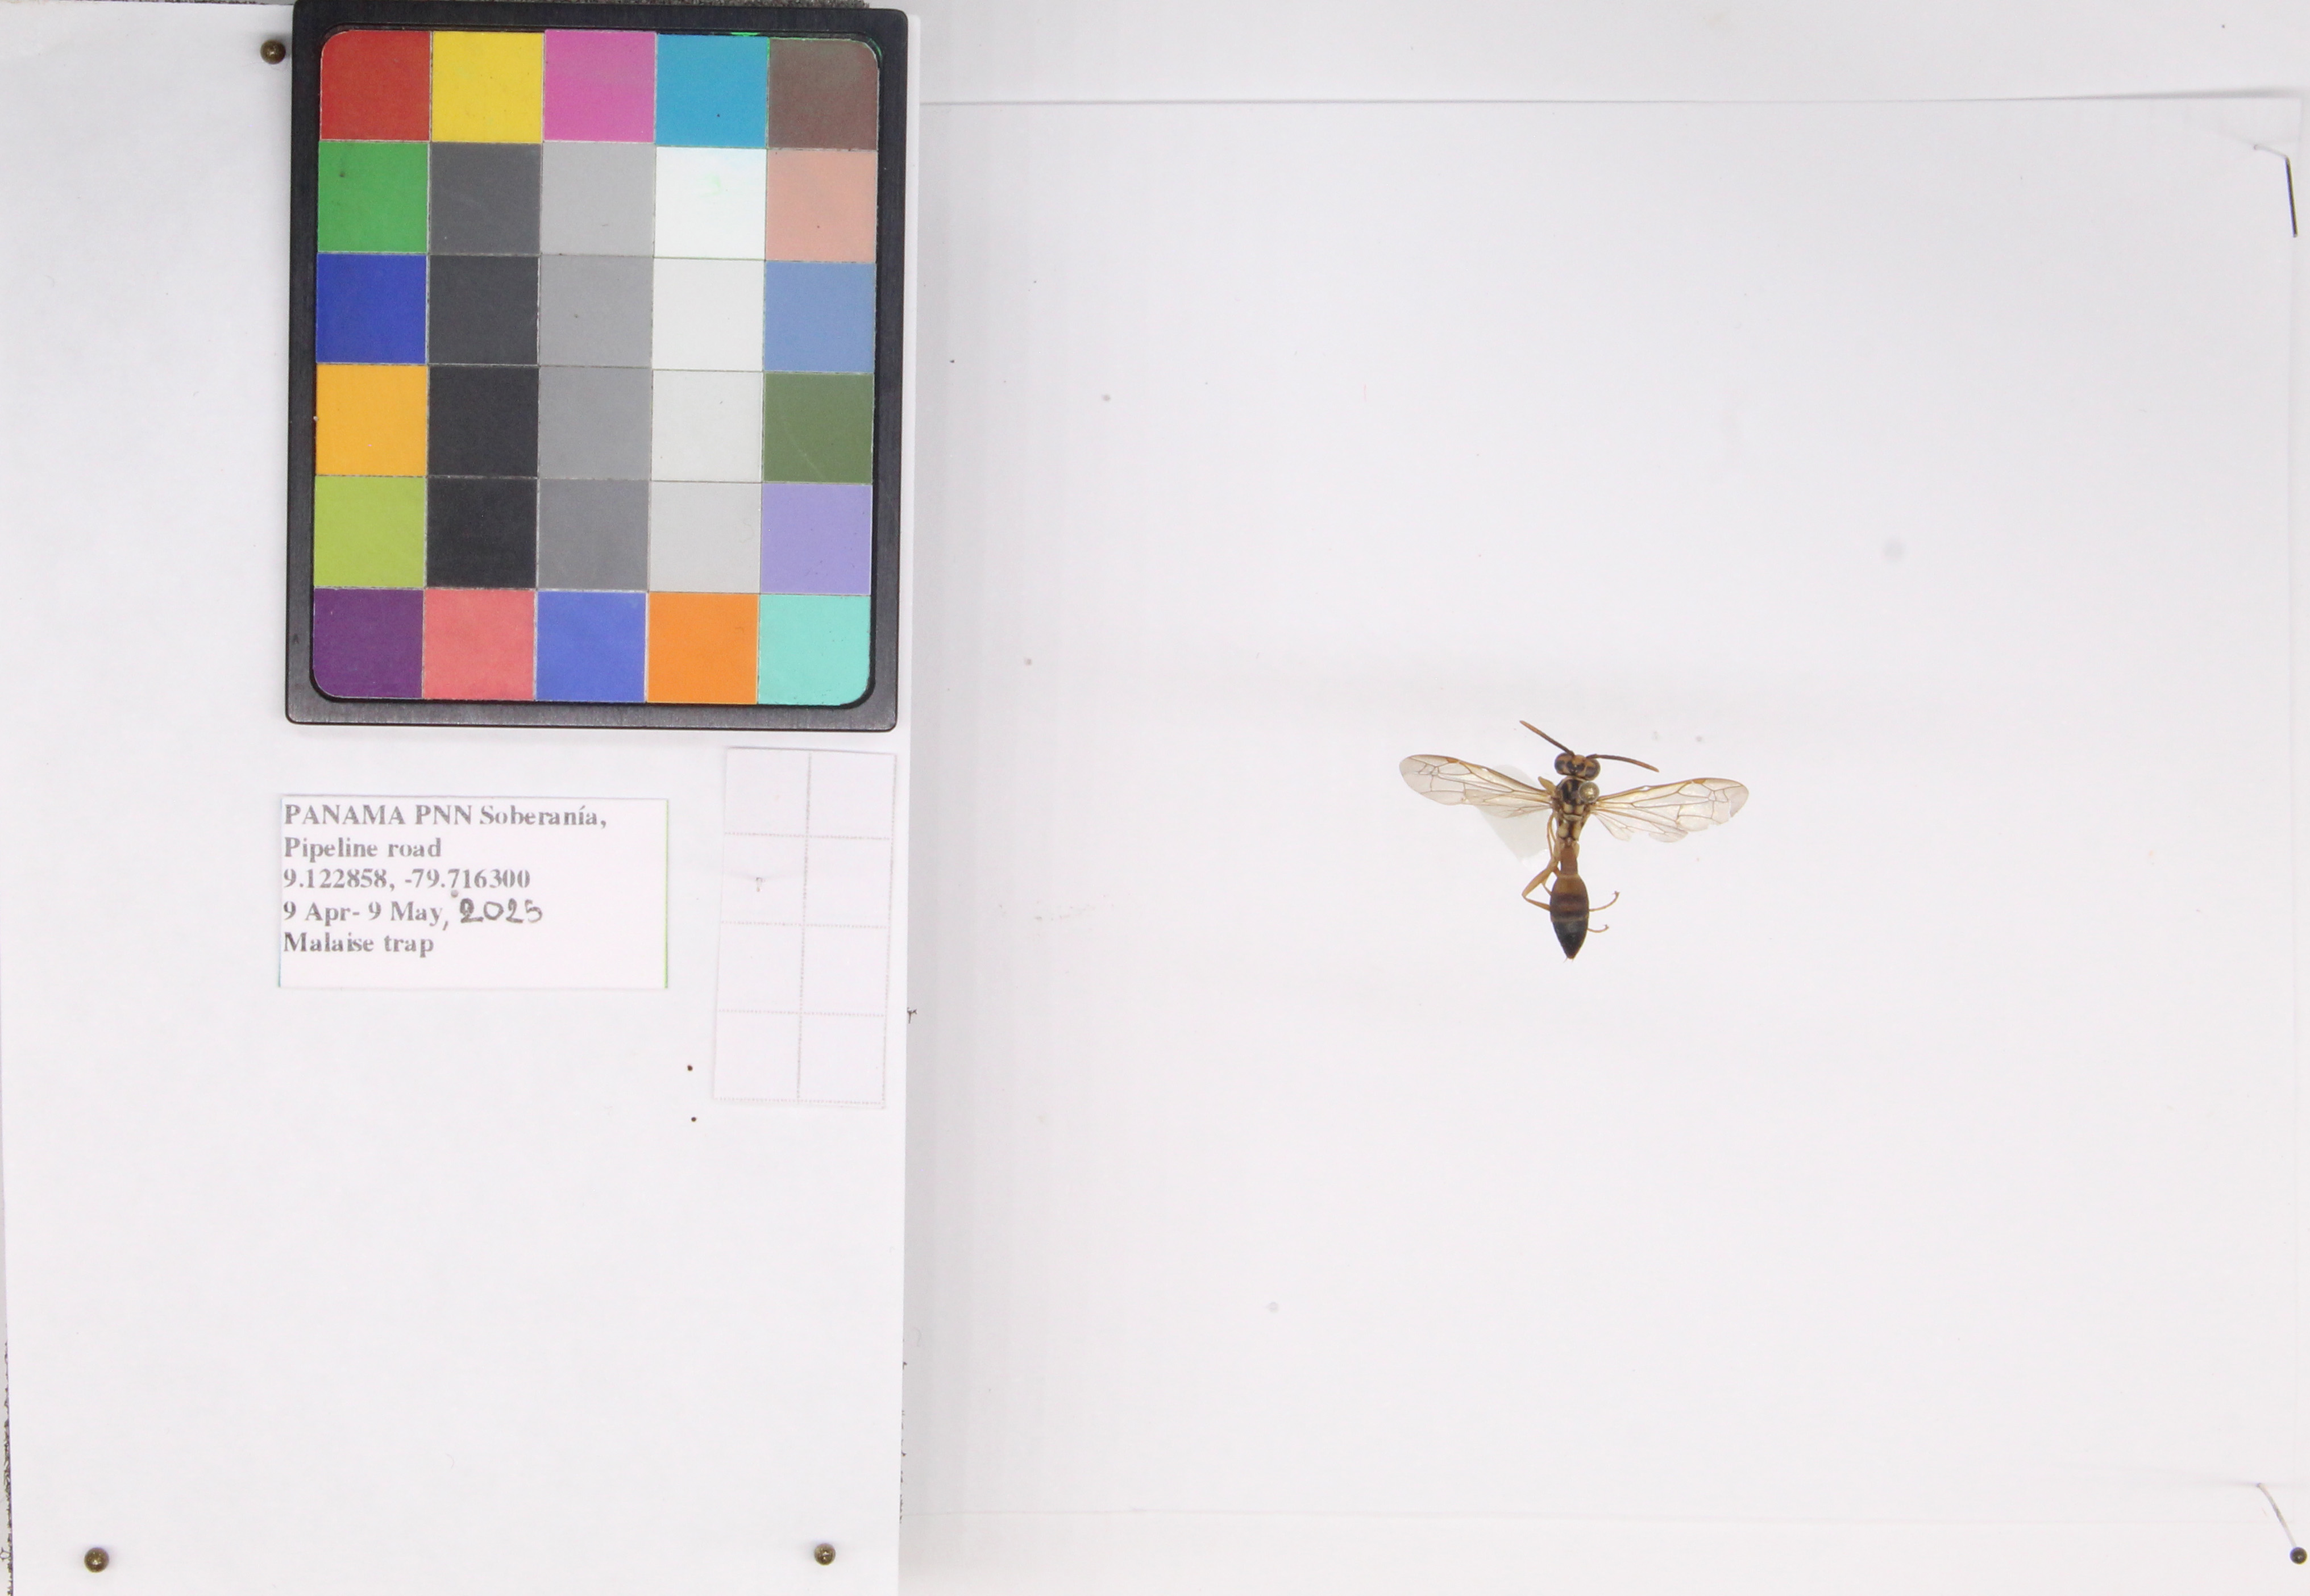
Label: wasp
Location: Gamboa